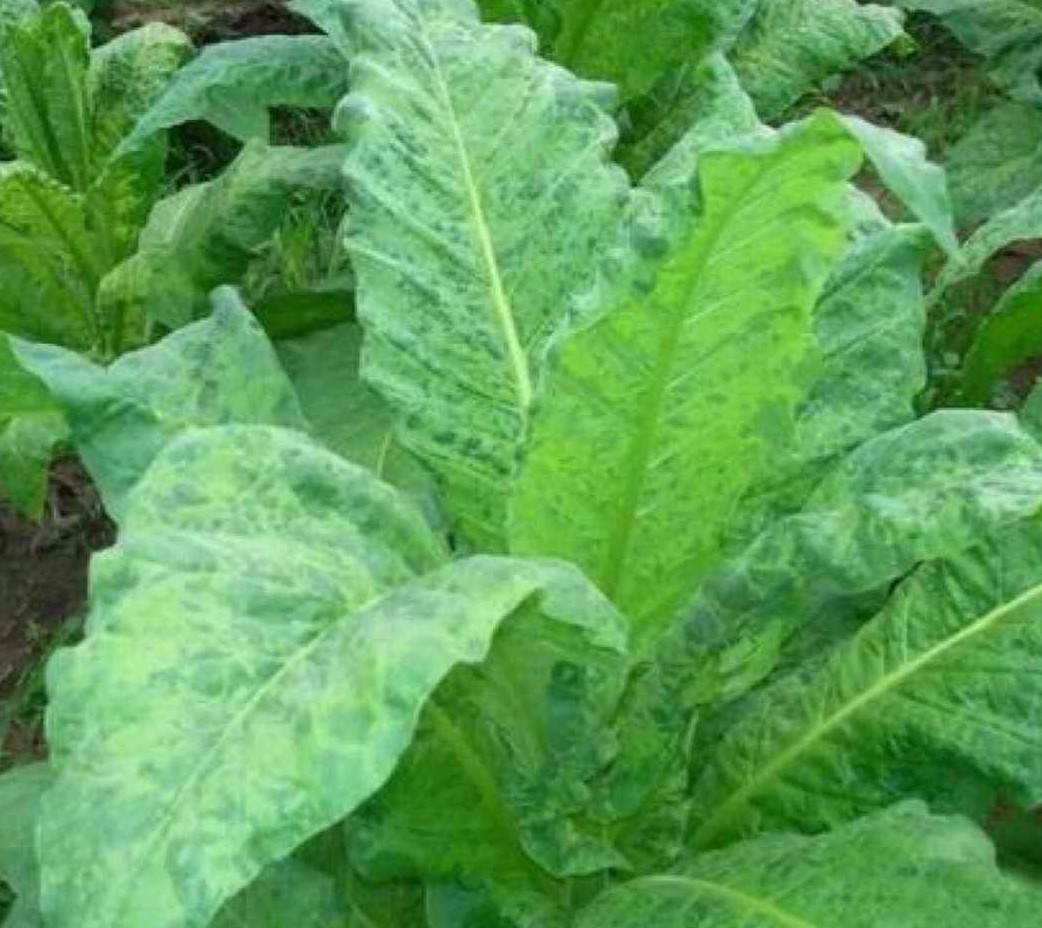
Plant: Tobacco
Disease: tobacco mosaic virus